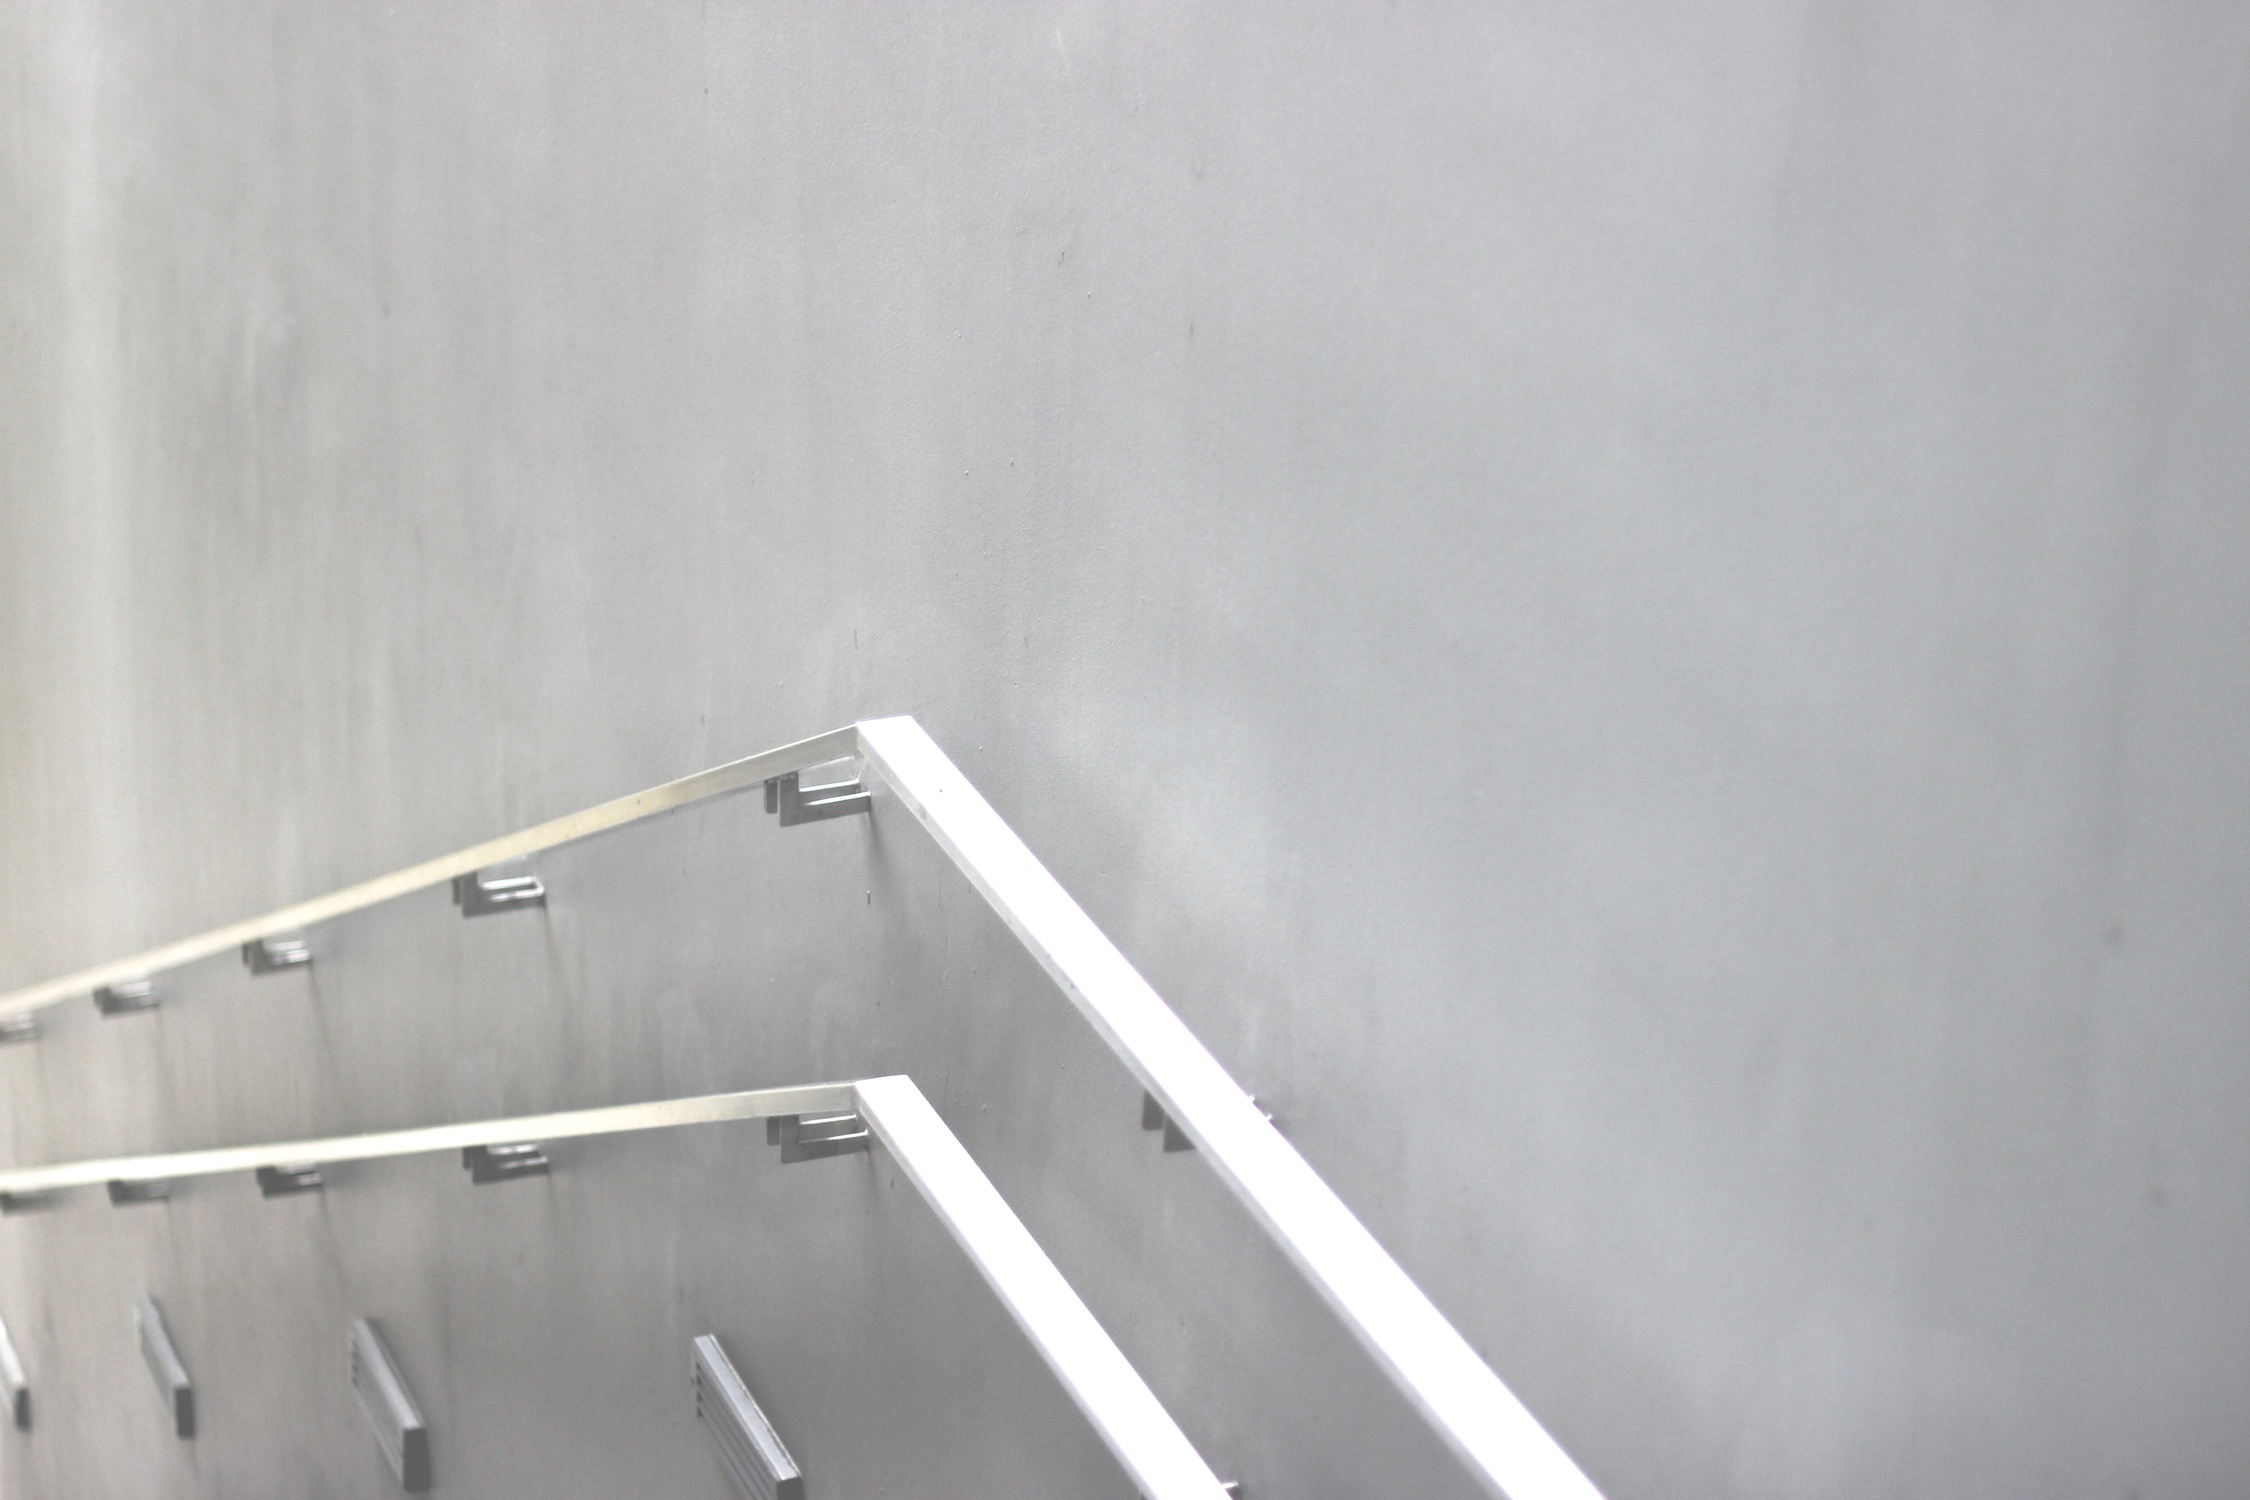
floor, glass, wall, ceiling, line, lighting, interior design, handrail, baluster